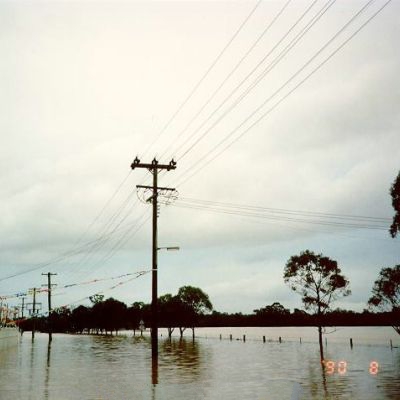
Cloud type: Stratus (St)